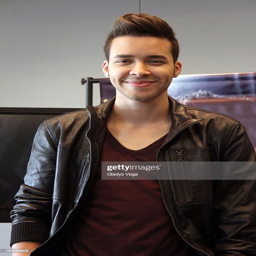
latin pop artist attends a press conference to discuss his new album .